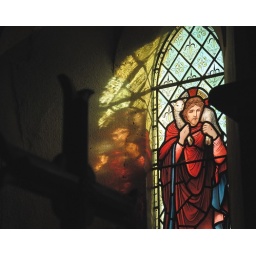
Stained glass window in the church of St John the Evangelist, Whitfield, Northants